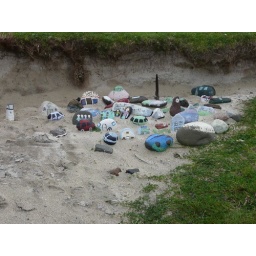
rock village on the beach at port na ba near croig mull